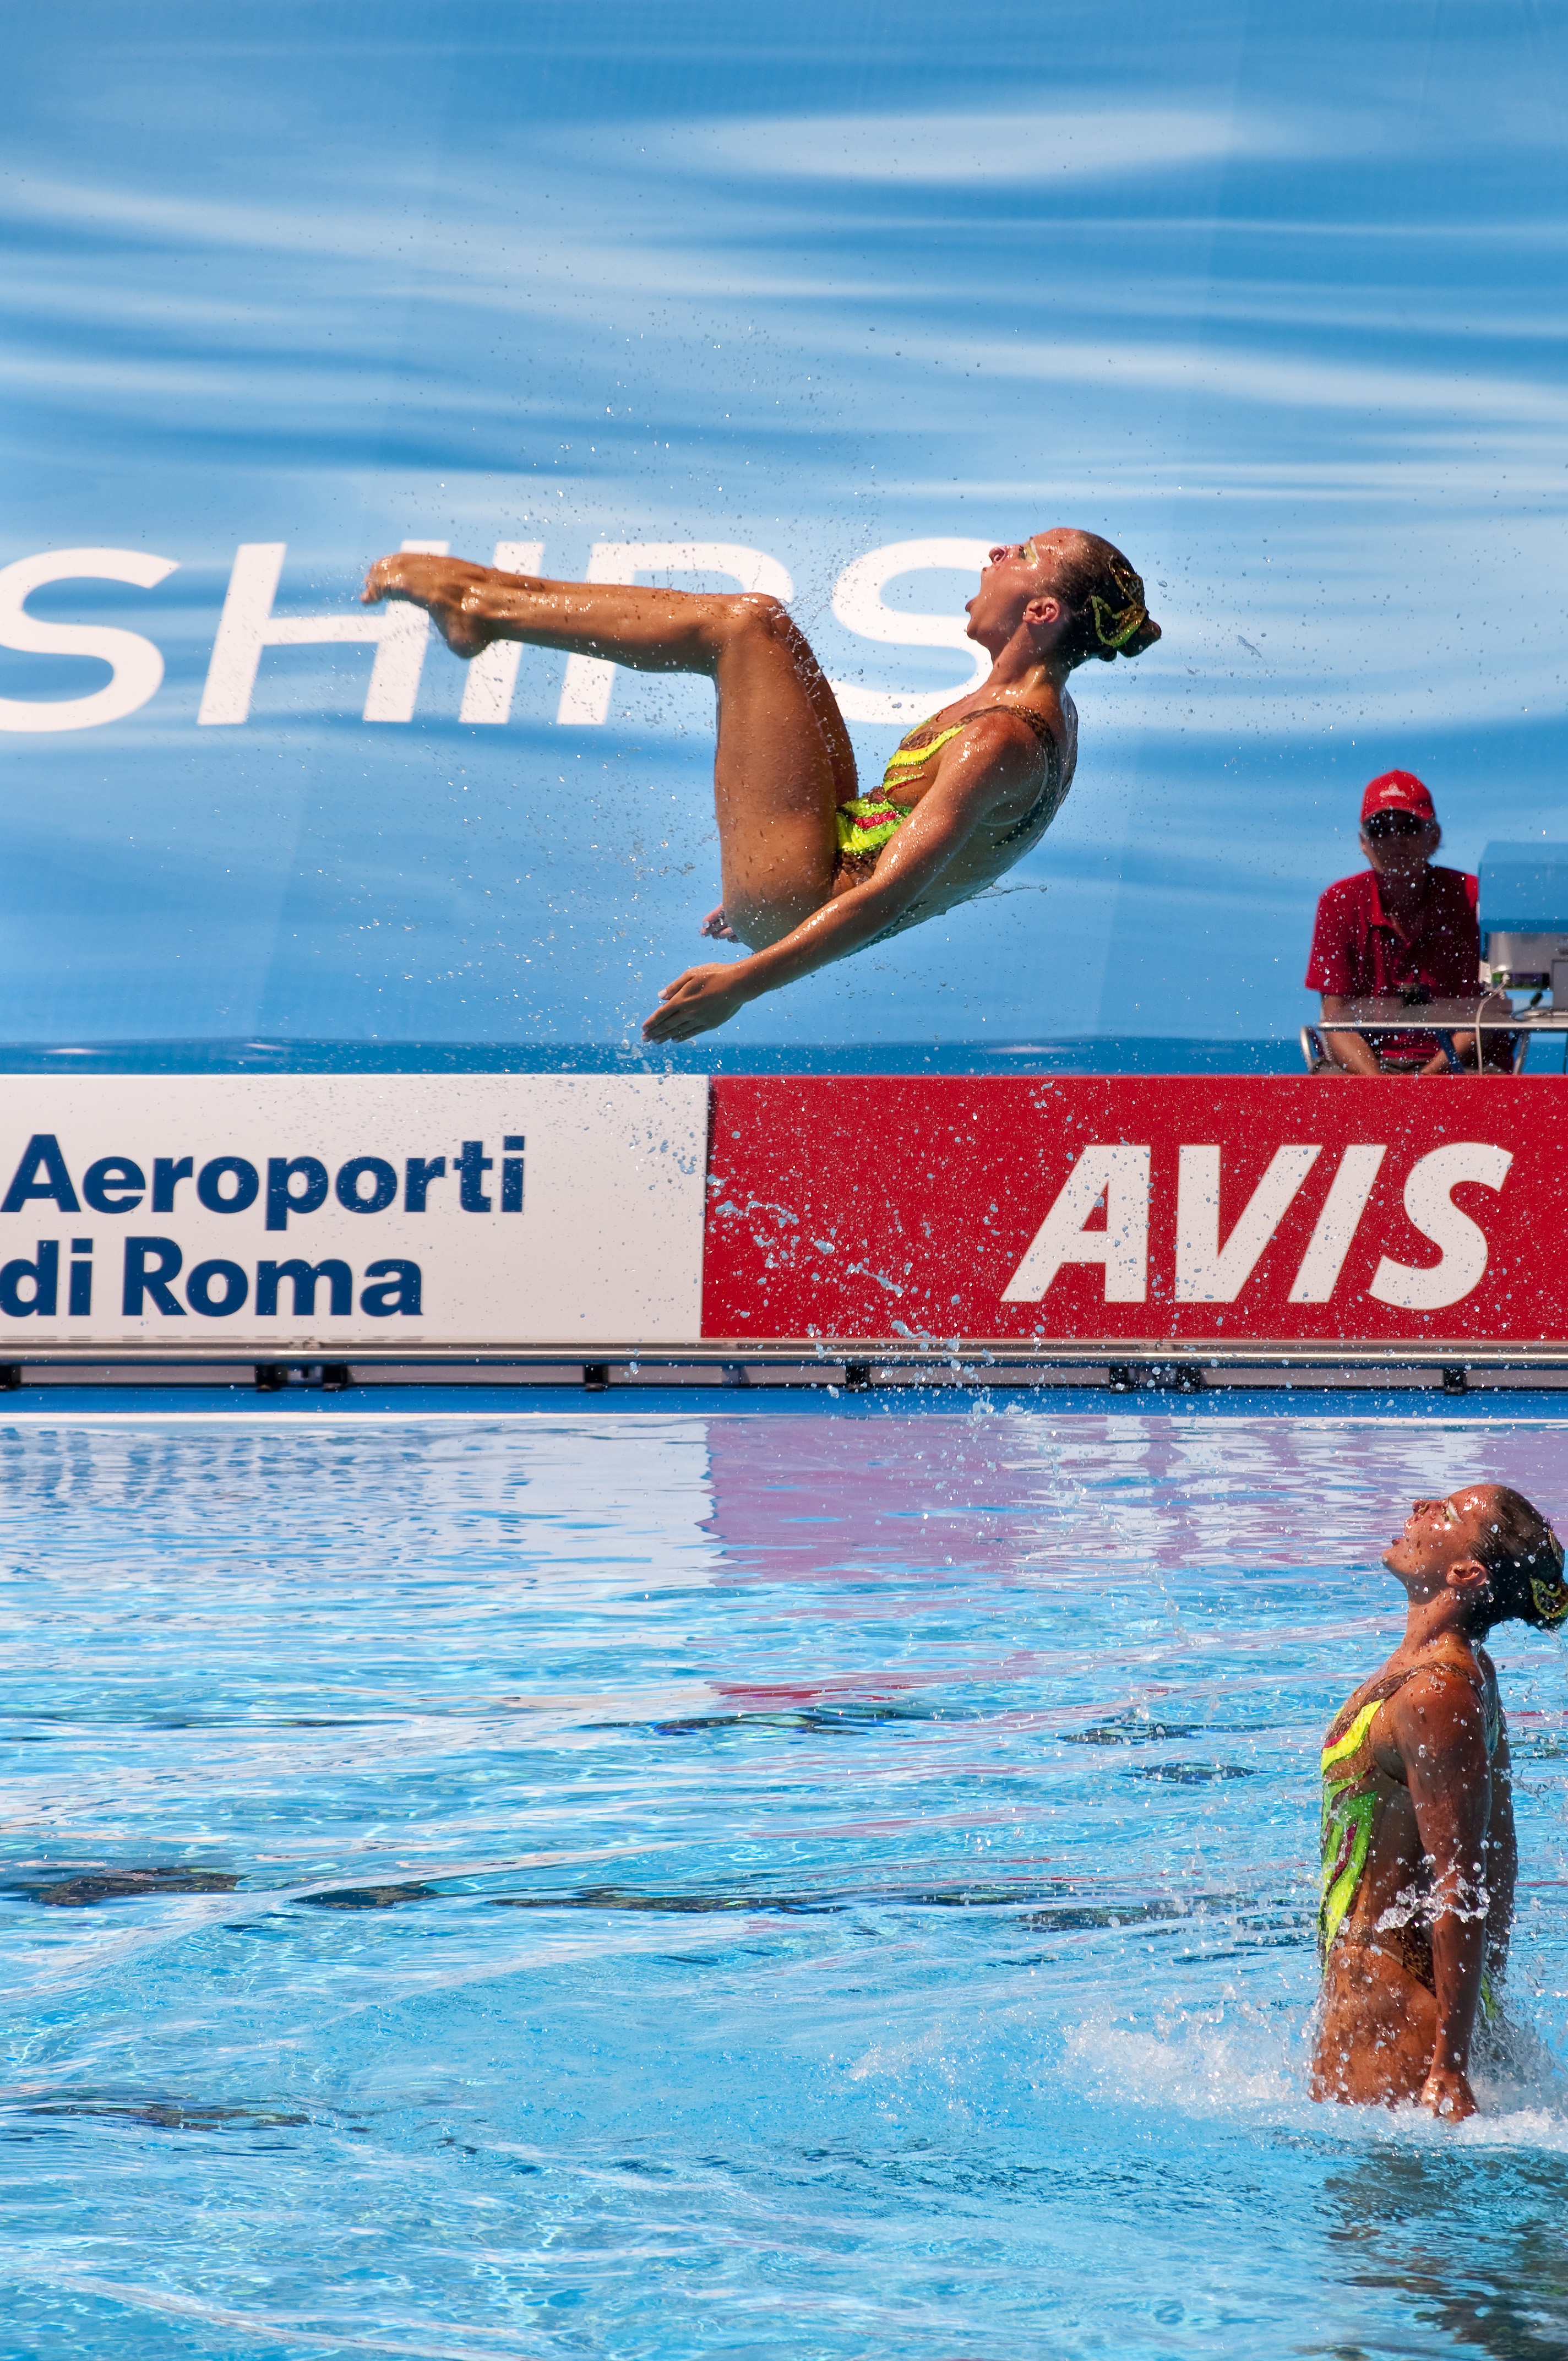
sea, sport, recreation, diving, sailing, swimming, swimmer, olympics, sports, boating, water sport, outdoor recreation, endurance sports, freestyle swimming, open water swimming, synchronized